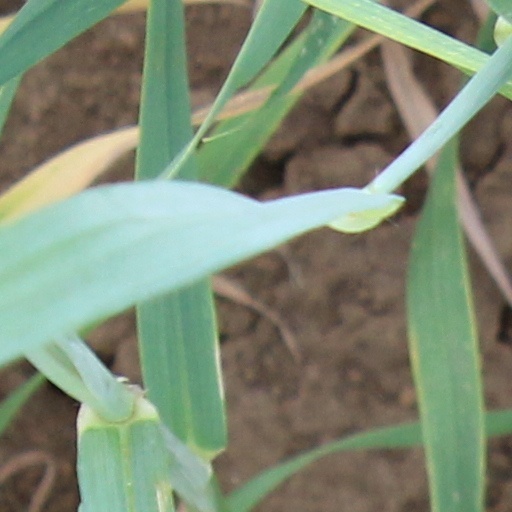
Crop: wheat